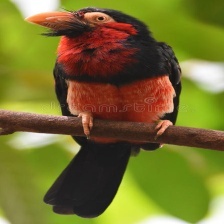
Species: BEARDED BARBET
Scientific name: LYBIUS DUBIUS